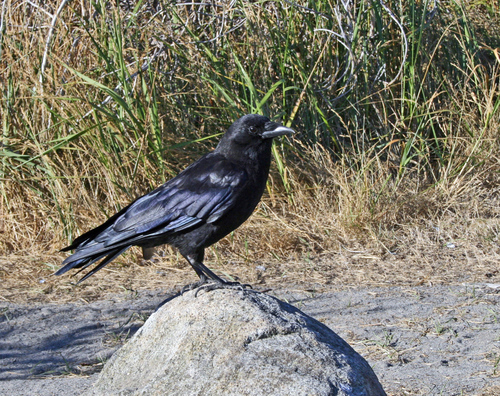
the bird has a small black bill and black crown as well as breast.
this medium sized bird has luxurious black feathers from its head down to its tail and even a black beak.
a smaller bird that is solid black from it's bill to its retrices.
this large, all-black bird has a shiny appearance, with a pointed black bill and black feet.
this bird is black with long feathers and has a long, pointy beak.
this medium size bird is completely black and has a sharp looking beak.
this brid is all black, its wings are nearly the size of this whole body, it has a small pointed black bill.
this bird has wings that are black and has a thick billthe bird has a black bill and black back and belly.
this glossy black bird has a pointed bill and long tarsus and feet.
Species: Common Raven